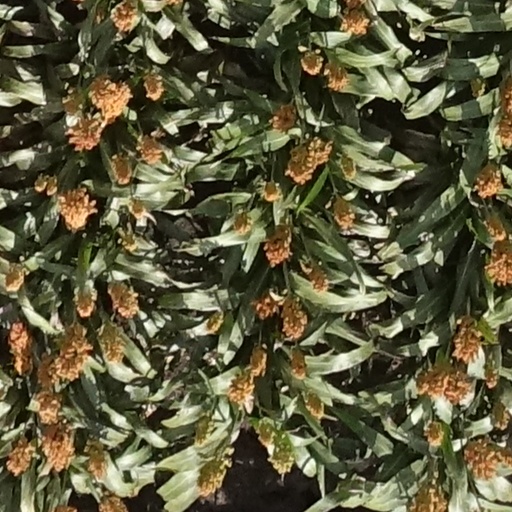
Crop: sorghum